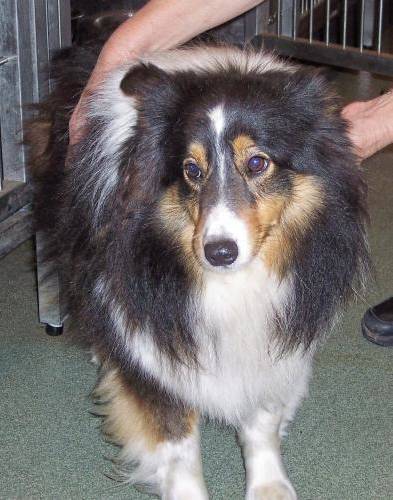
Label: dog